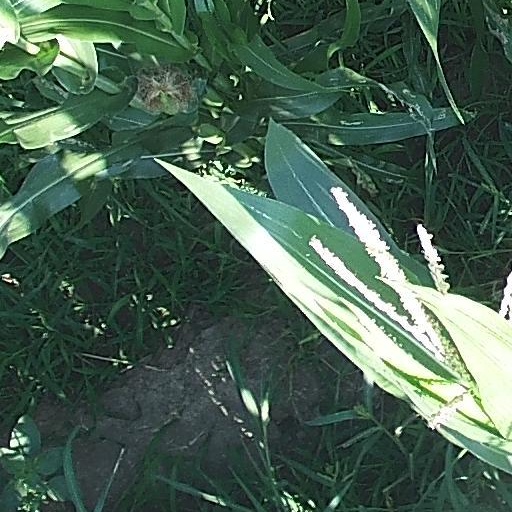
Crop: maize; corn